Dorchester Pot

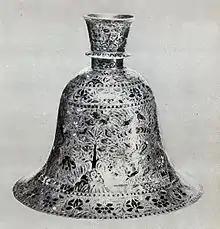
19th-century pipe holder from India, Shivaji Maharaj Vastu Sangrahalaya

Mainstream archaeologists argue that the Dorchester Pot is neither Ediacaran in age nor even from an ancient, lost civilization. They identify it as being a recognizable historic artifact.